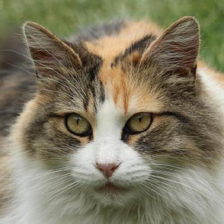
Label: animals